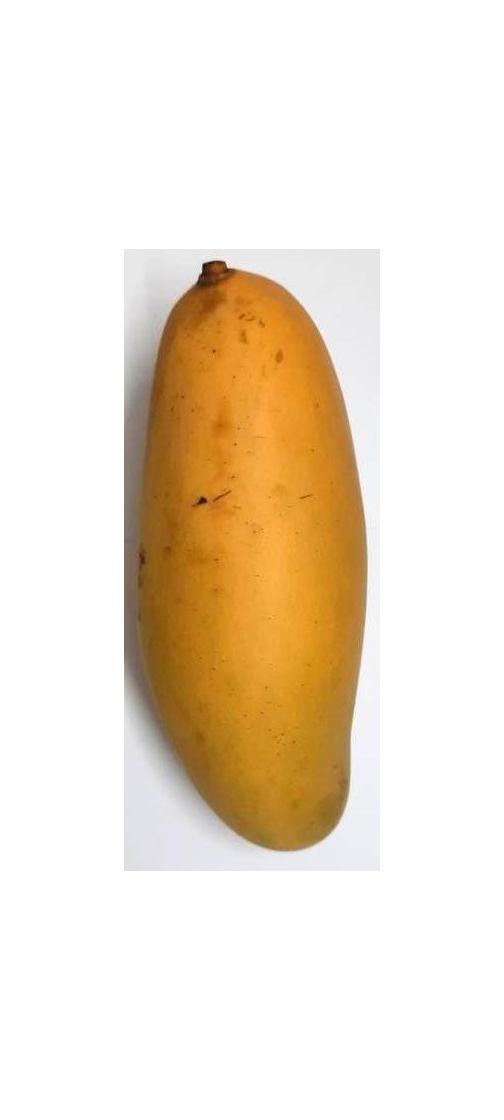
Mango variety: Banana Mango